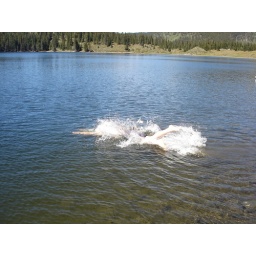
Me after swimming in Mirror lake on the way up to Tincup Pass